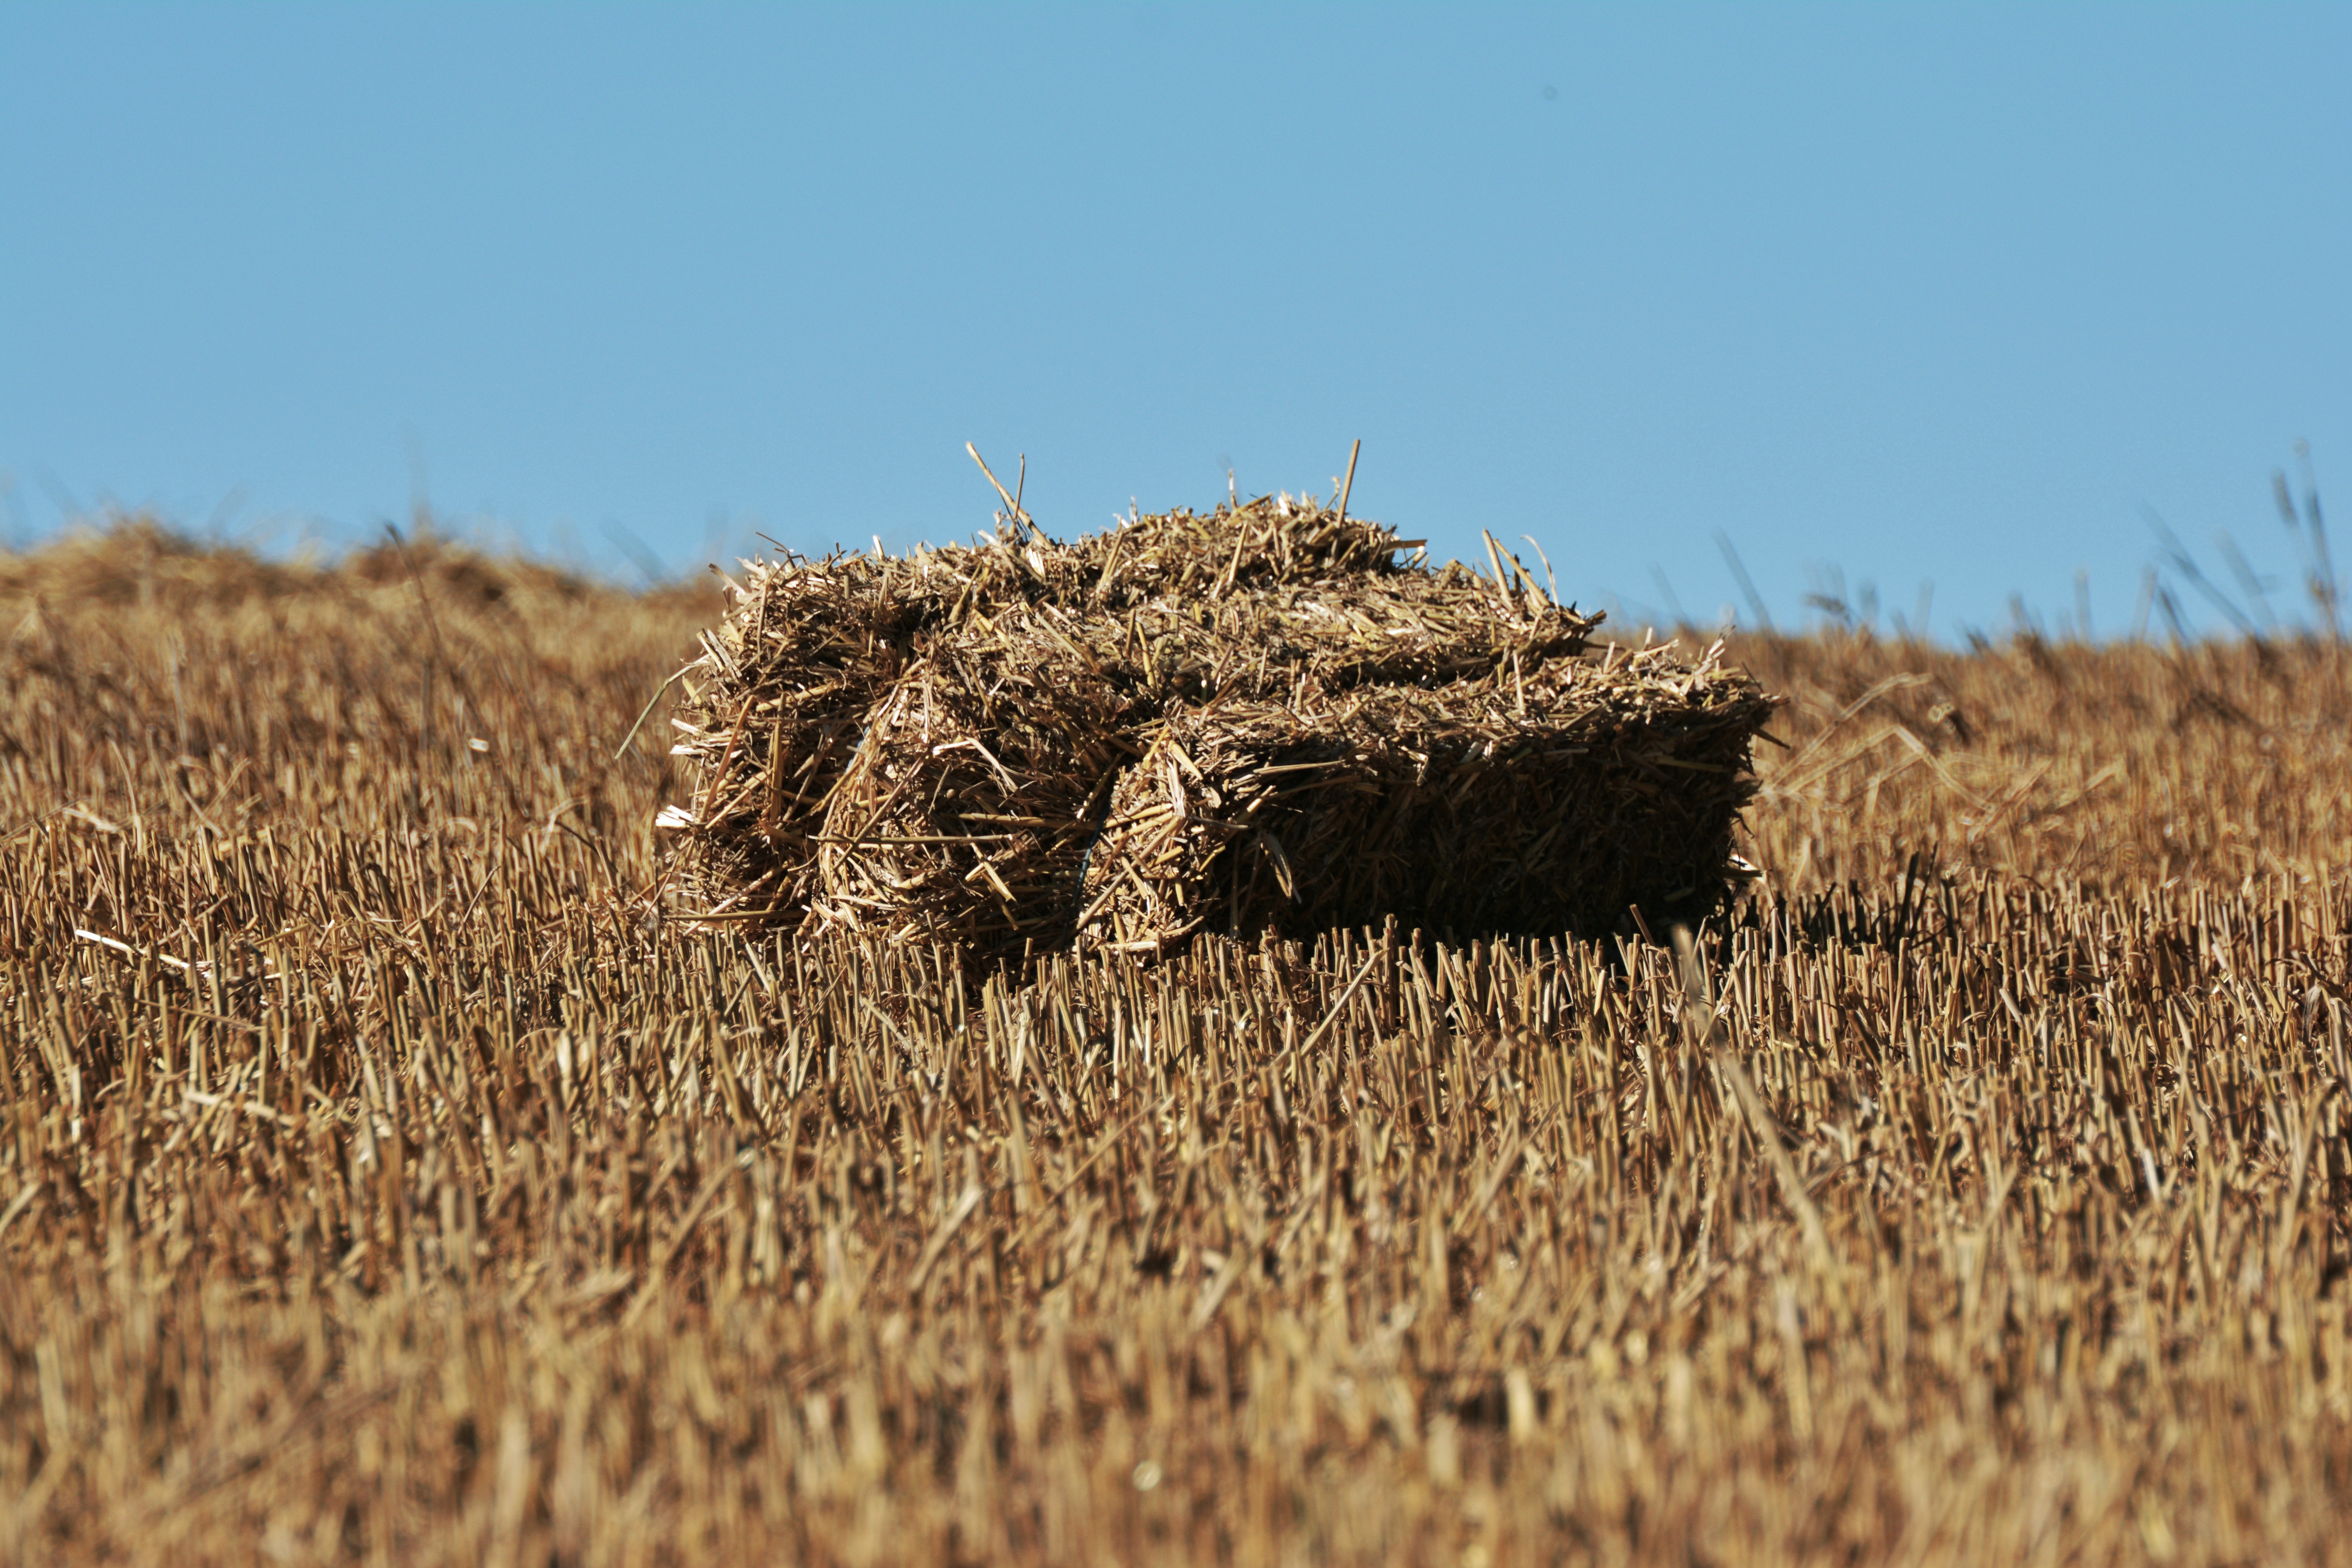
grass, plant, sky, field, wheat, prairie, dry, food, harvest, crop, soil, agriculture, savanna, plain, stubble, grassland, straw, cereals, ecosystem, steppe, straw bales, flowering plant, straw box, straw harvest, grass family, land plant